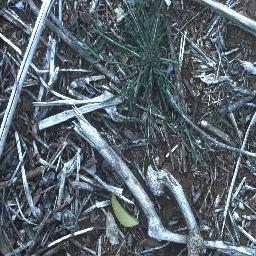
Label: negative